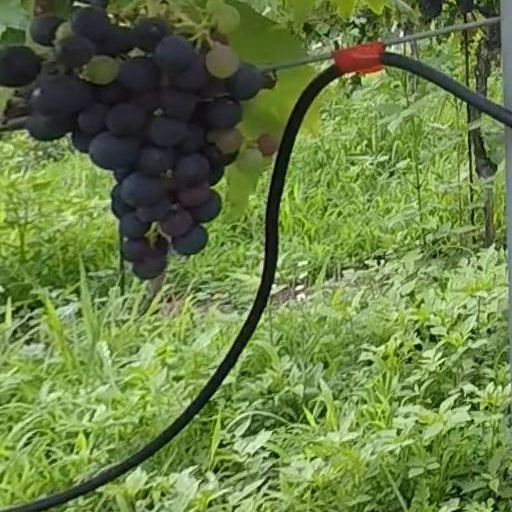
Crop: grape